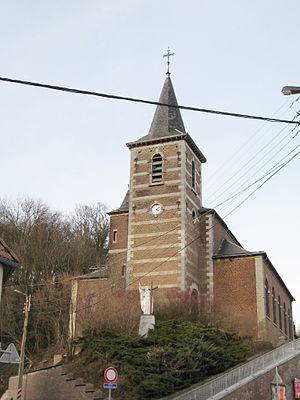
Eglise Saint-Pierre à Bassenge
Le diocèse de Liège, dans la province de Liège en Belgique, compte 529 paroisses. Ces paroisses sont regroupées en unité pastorale, et certaines unités pastorales forment l'un des 17 doyennés.